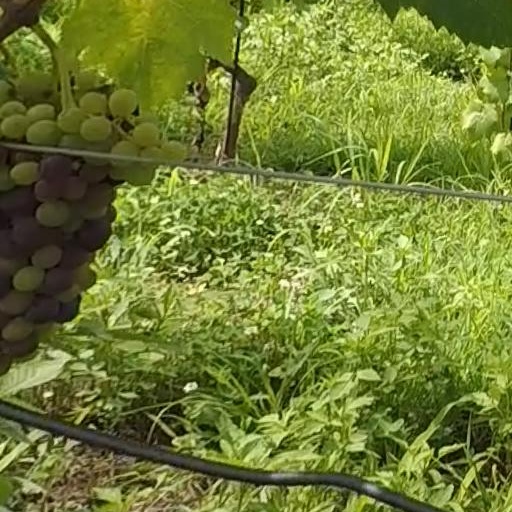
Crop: grape